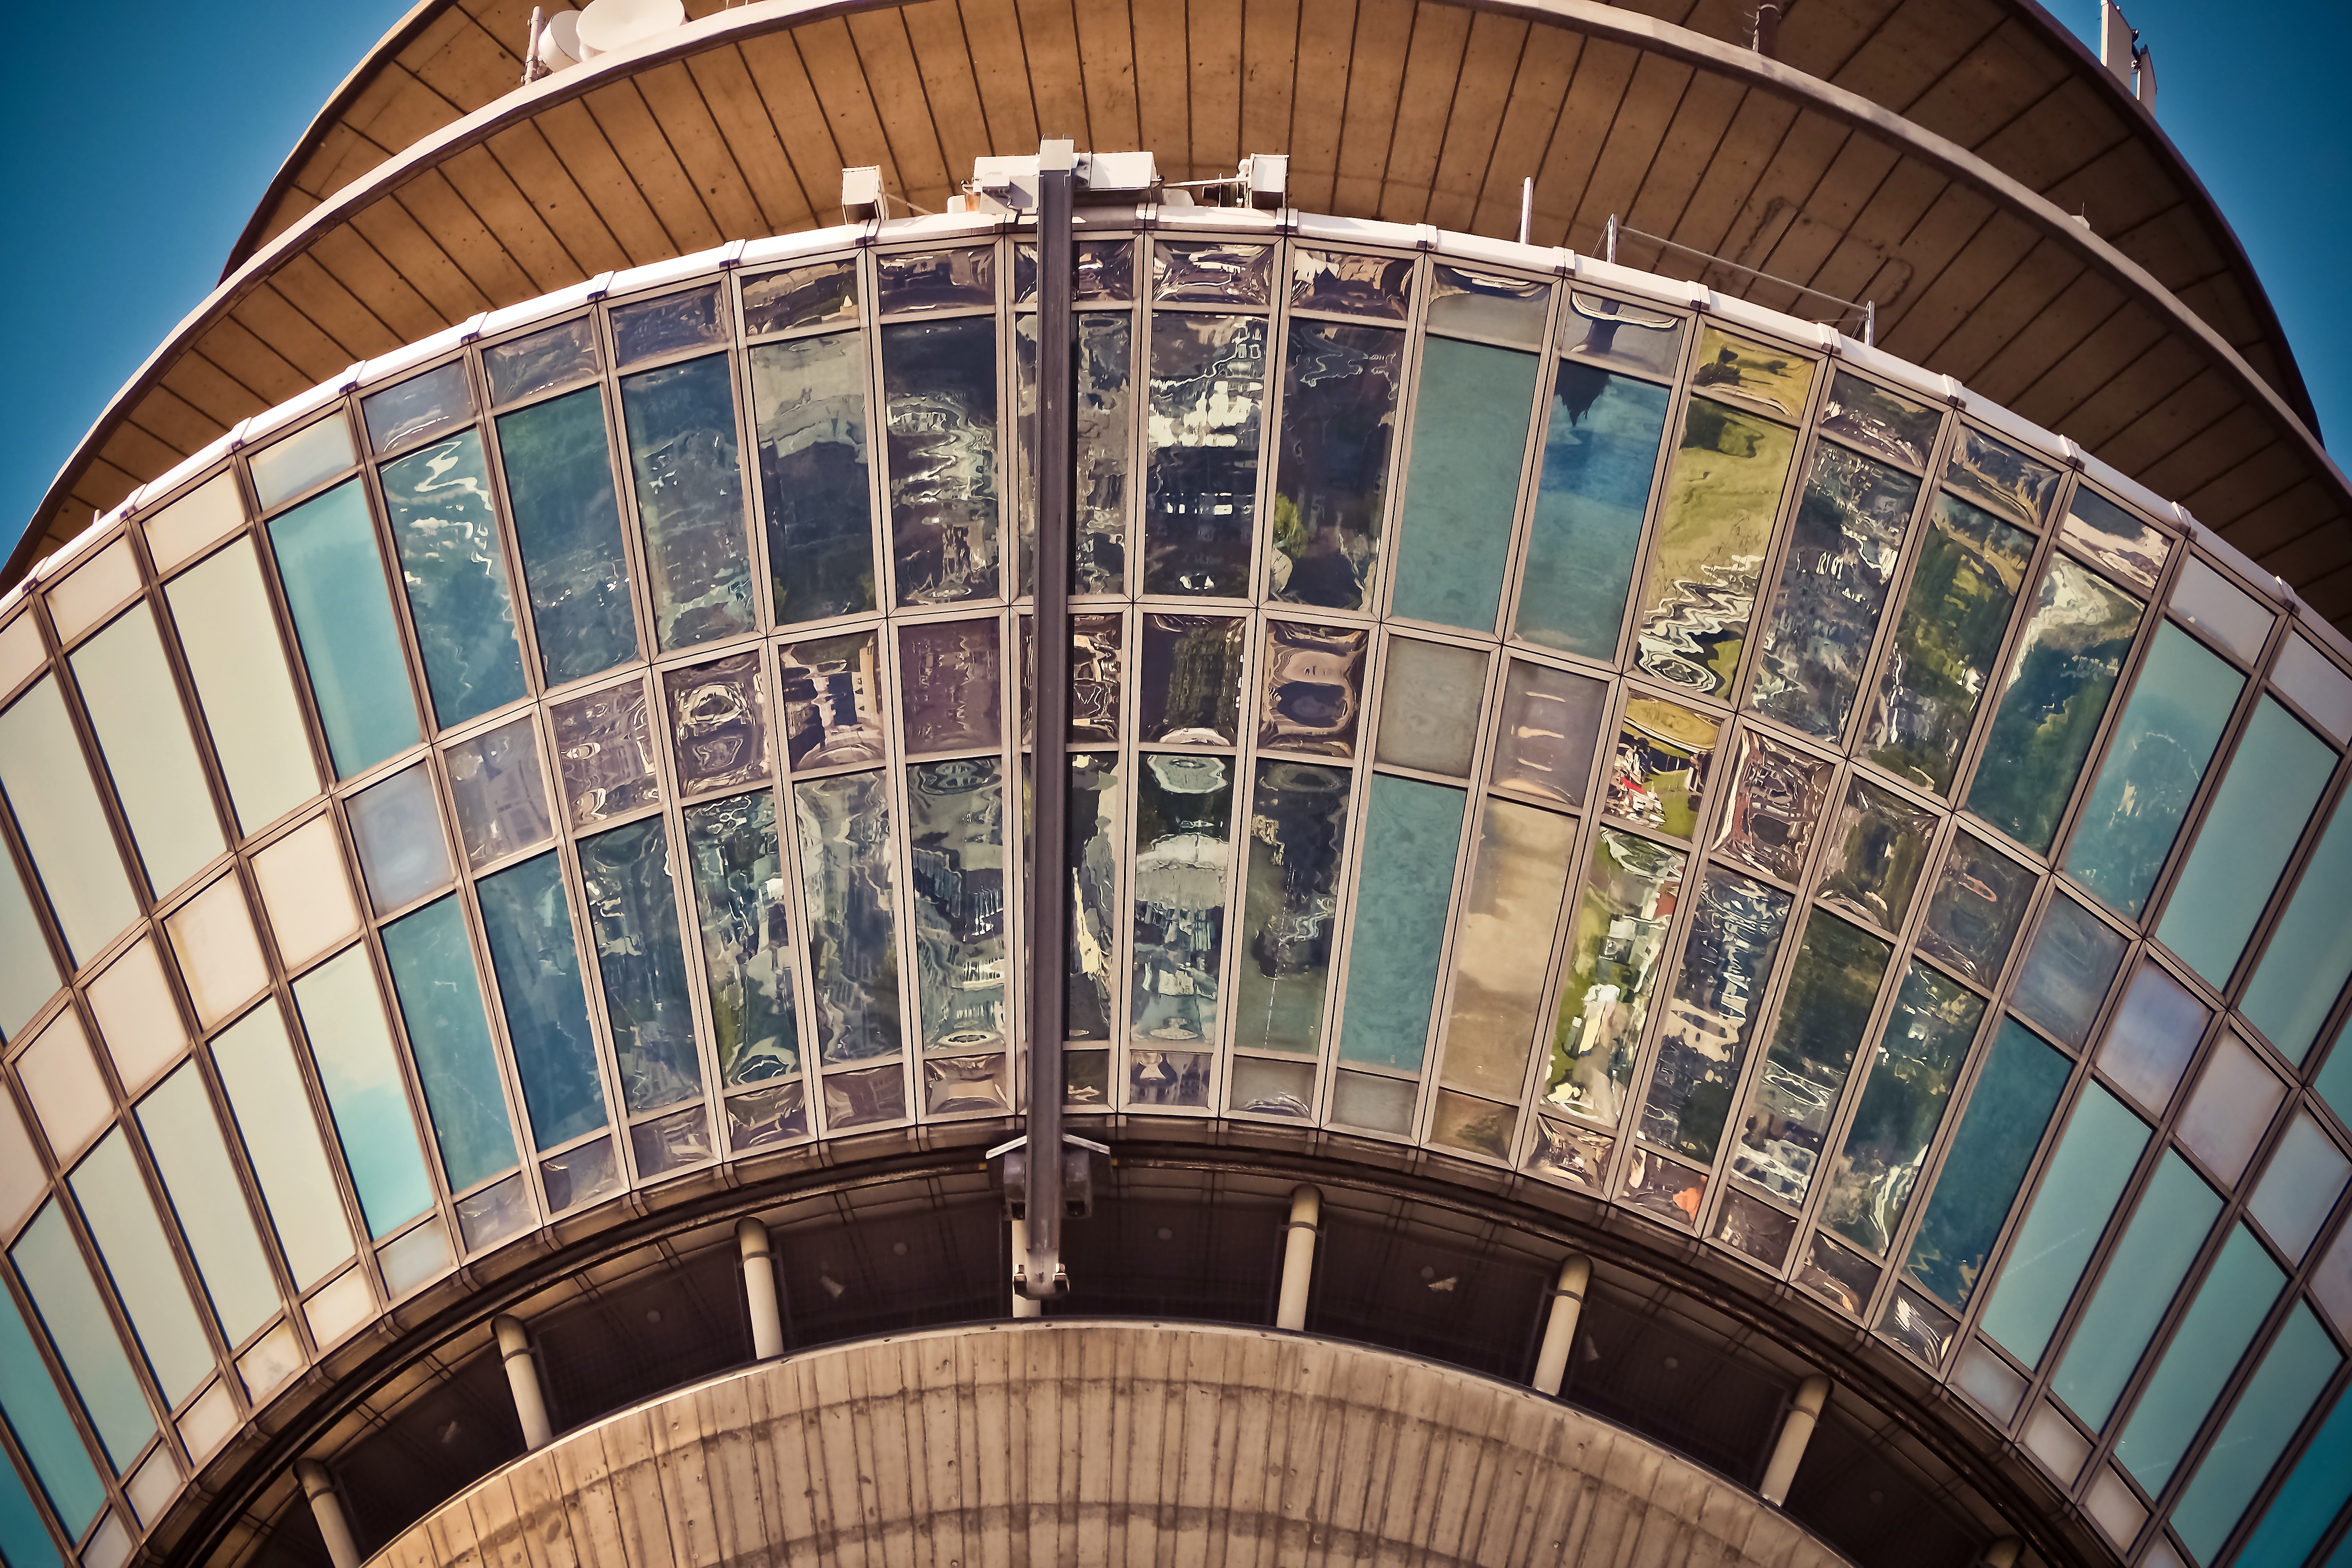
architecture, sky, window, glass, building, city, skyscraper, downtown, arch, high, tower, color, landmark, facade, blue, tourism, lighting, places of interest, symmetry, tourist attraction, dome, shape, dusseldorf, radio tower, tv tower, media harbour, rhine tower, fisheye lens, urban area